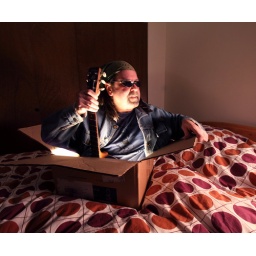
good ol' boy in a box